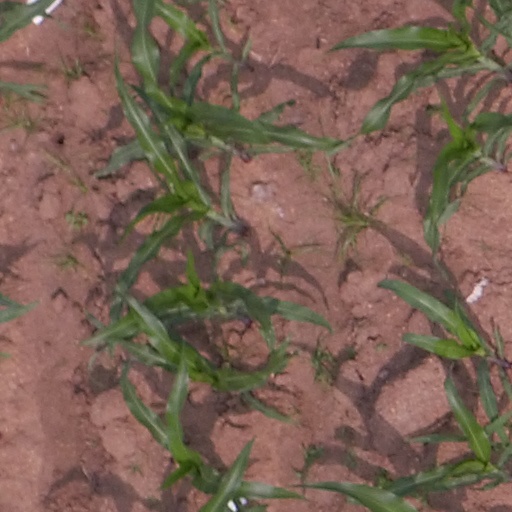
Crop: maize; corn